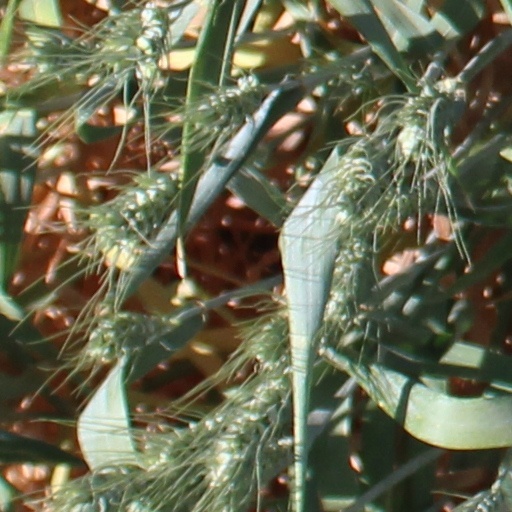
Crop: wheat